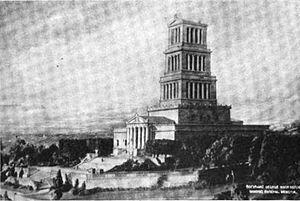
Le George Washington Masonic National Memorial est un édifice maçonnique situé à Alexandria en Virginie et construit en l'honneur de George Washington. Conçu par l'architecte américain Harvey Wiley Corbett selon plusieurs styles architecturaux, sa tour s'inspire de l'ancien phare d'Alexandrie en Égypte. Bâti entre 1923 et 1932, il est inauguré en mai 1932 en présence du président Herbert Hoover et de très nombreuses personnalités politiques, religieuses et maçonniques. Les travaux d’aménagement et de décoration intérieure se poursuivent pendant plus de trente ans et se terminent à la fin des années 1970. Le mémorial porte la devise : « Pour inspirer l'humanité, à travers l'éducation, à imiter et promouvoir les vertus, le caractère et la vision de George Washington, l'homme, le maçon et Père de notre pays ». À l'opposé des pratiques maçonniques courantes, c'est le seul bâtiment maçonnique soutenu et maintenu par les 52 grandes loges des États-Unis et par plus de deux millions de francs-maçons américains qui souhaitent exprimer au travers du temps et dans la beauté l'estime indéfectible que les francs-maçons des États-Unis lui portent.